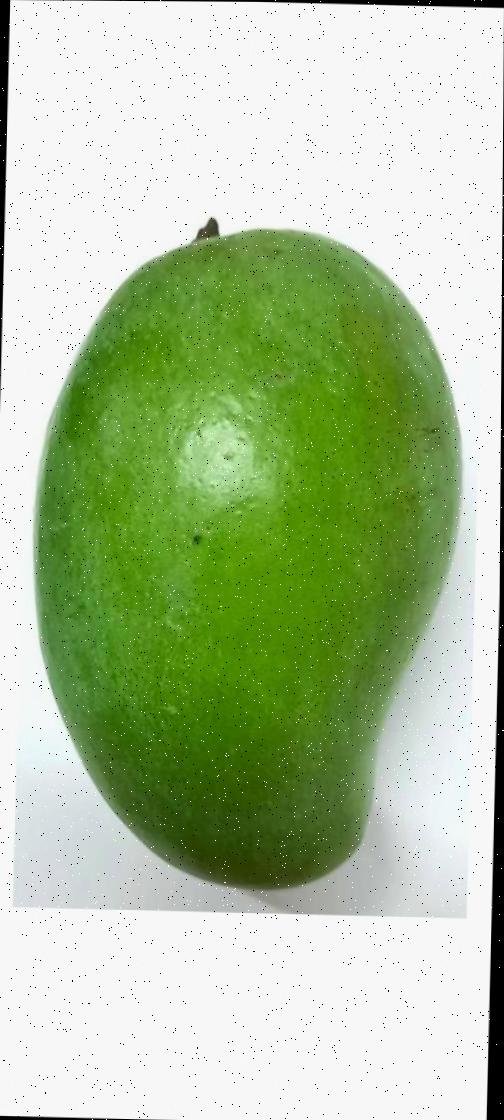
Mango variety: Amrapali